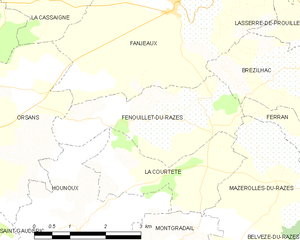
Carte des communes françaises: Fenouillet-du-Razès